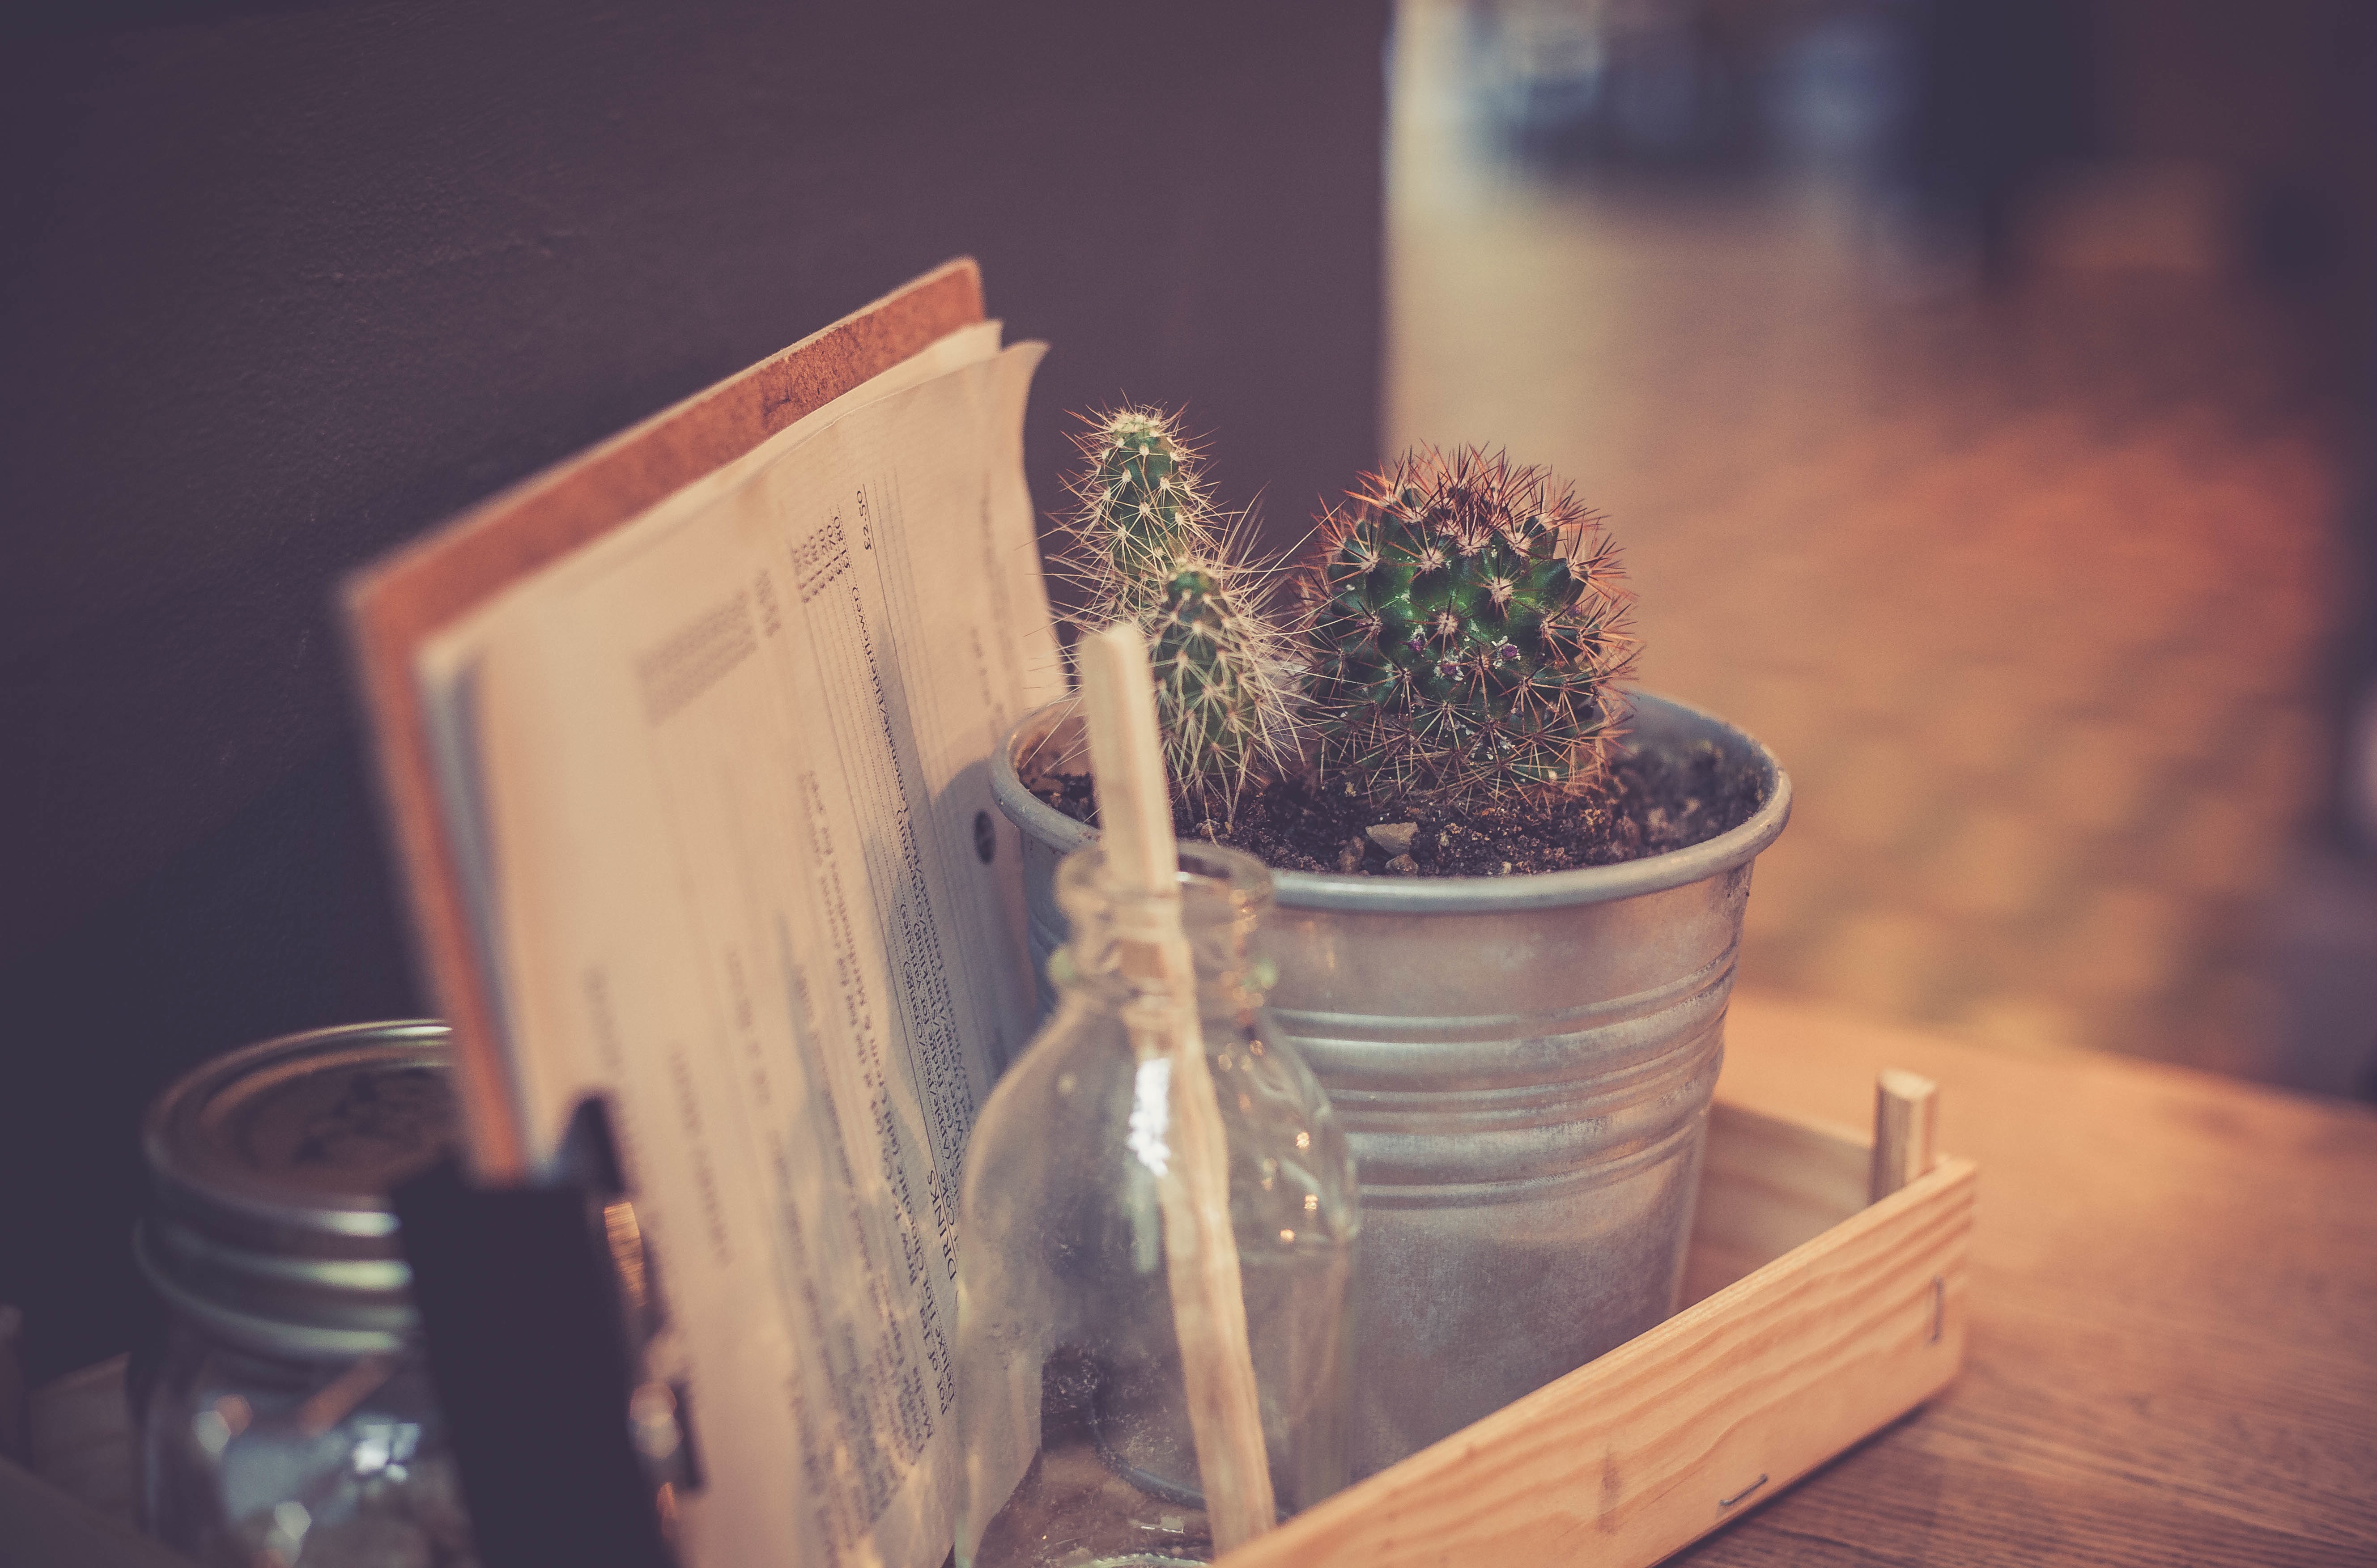
table, wood, photography, flower, color, cactu, paper, lighting, cacti, photograph, shape, macro photography